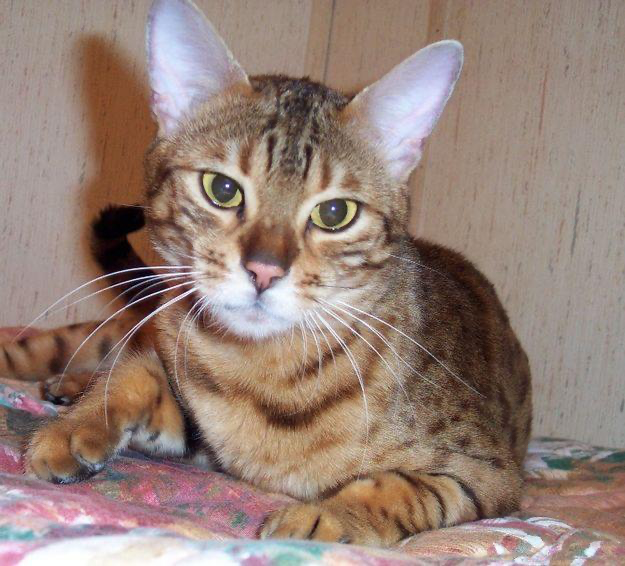
Animal: cat
Breed: Bengal